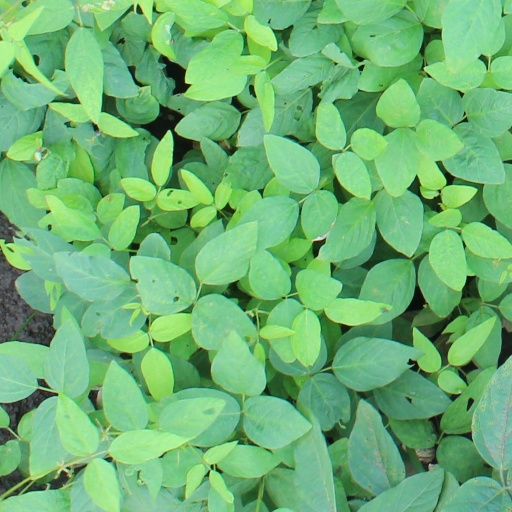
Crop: soybean